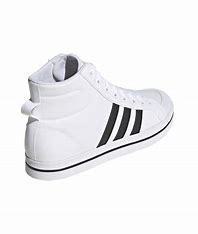
Brand: adidas
Model: neo Adidas NEO Bravada